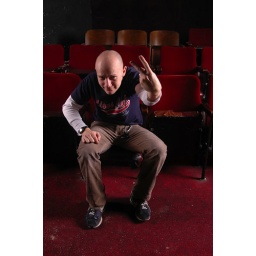
From our shoot for Alternative Press. Upstairs in the (haunted) theater on the top floor of Metro. Chicago 2006